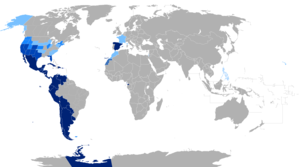
Langue espagnole dans le monde
L’espagnol, ou le castillan, est une langue romane parlée en Espagne et dans de nombreux pays d'Amérique et d'autres territoires dans le monde associés à un moment de leur histoire à l'Empire espagnol.